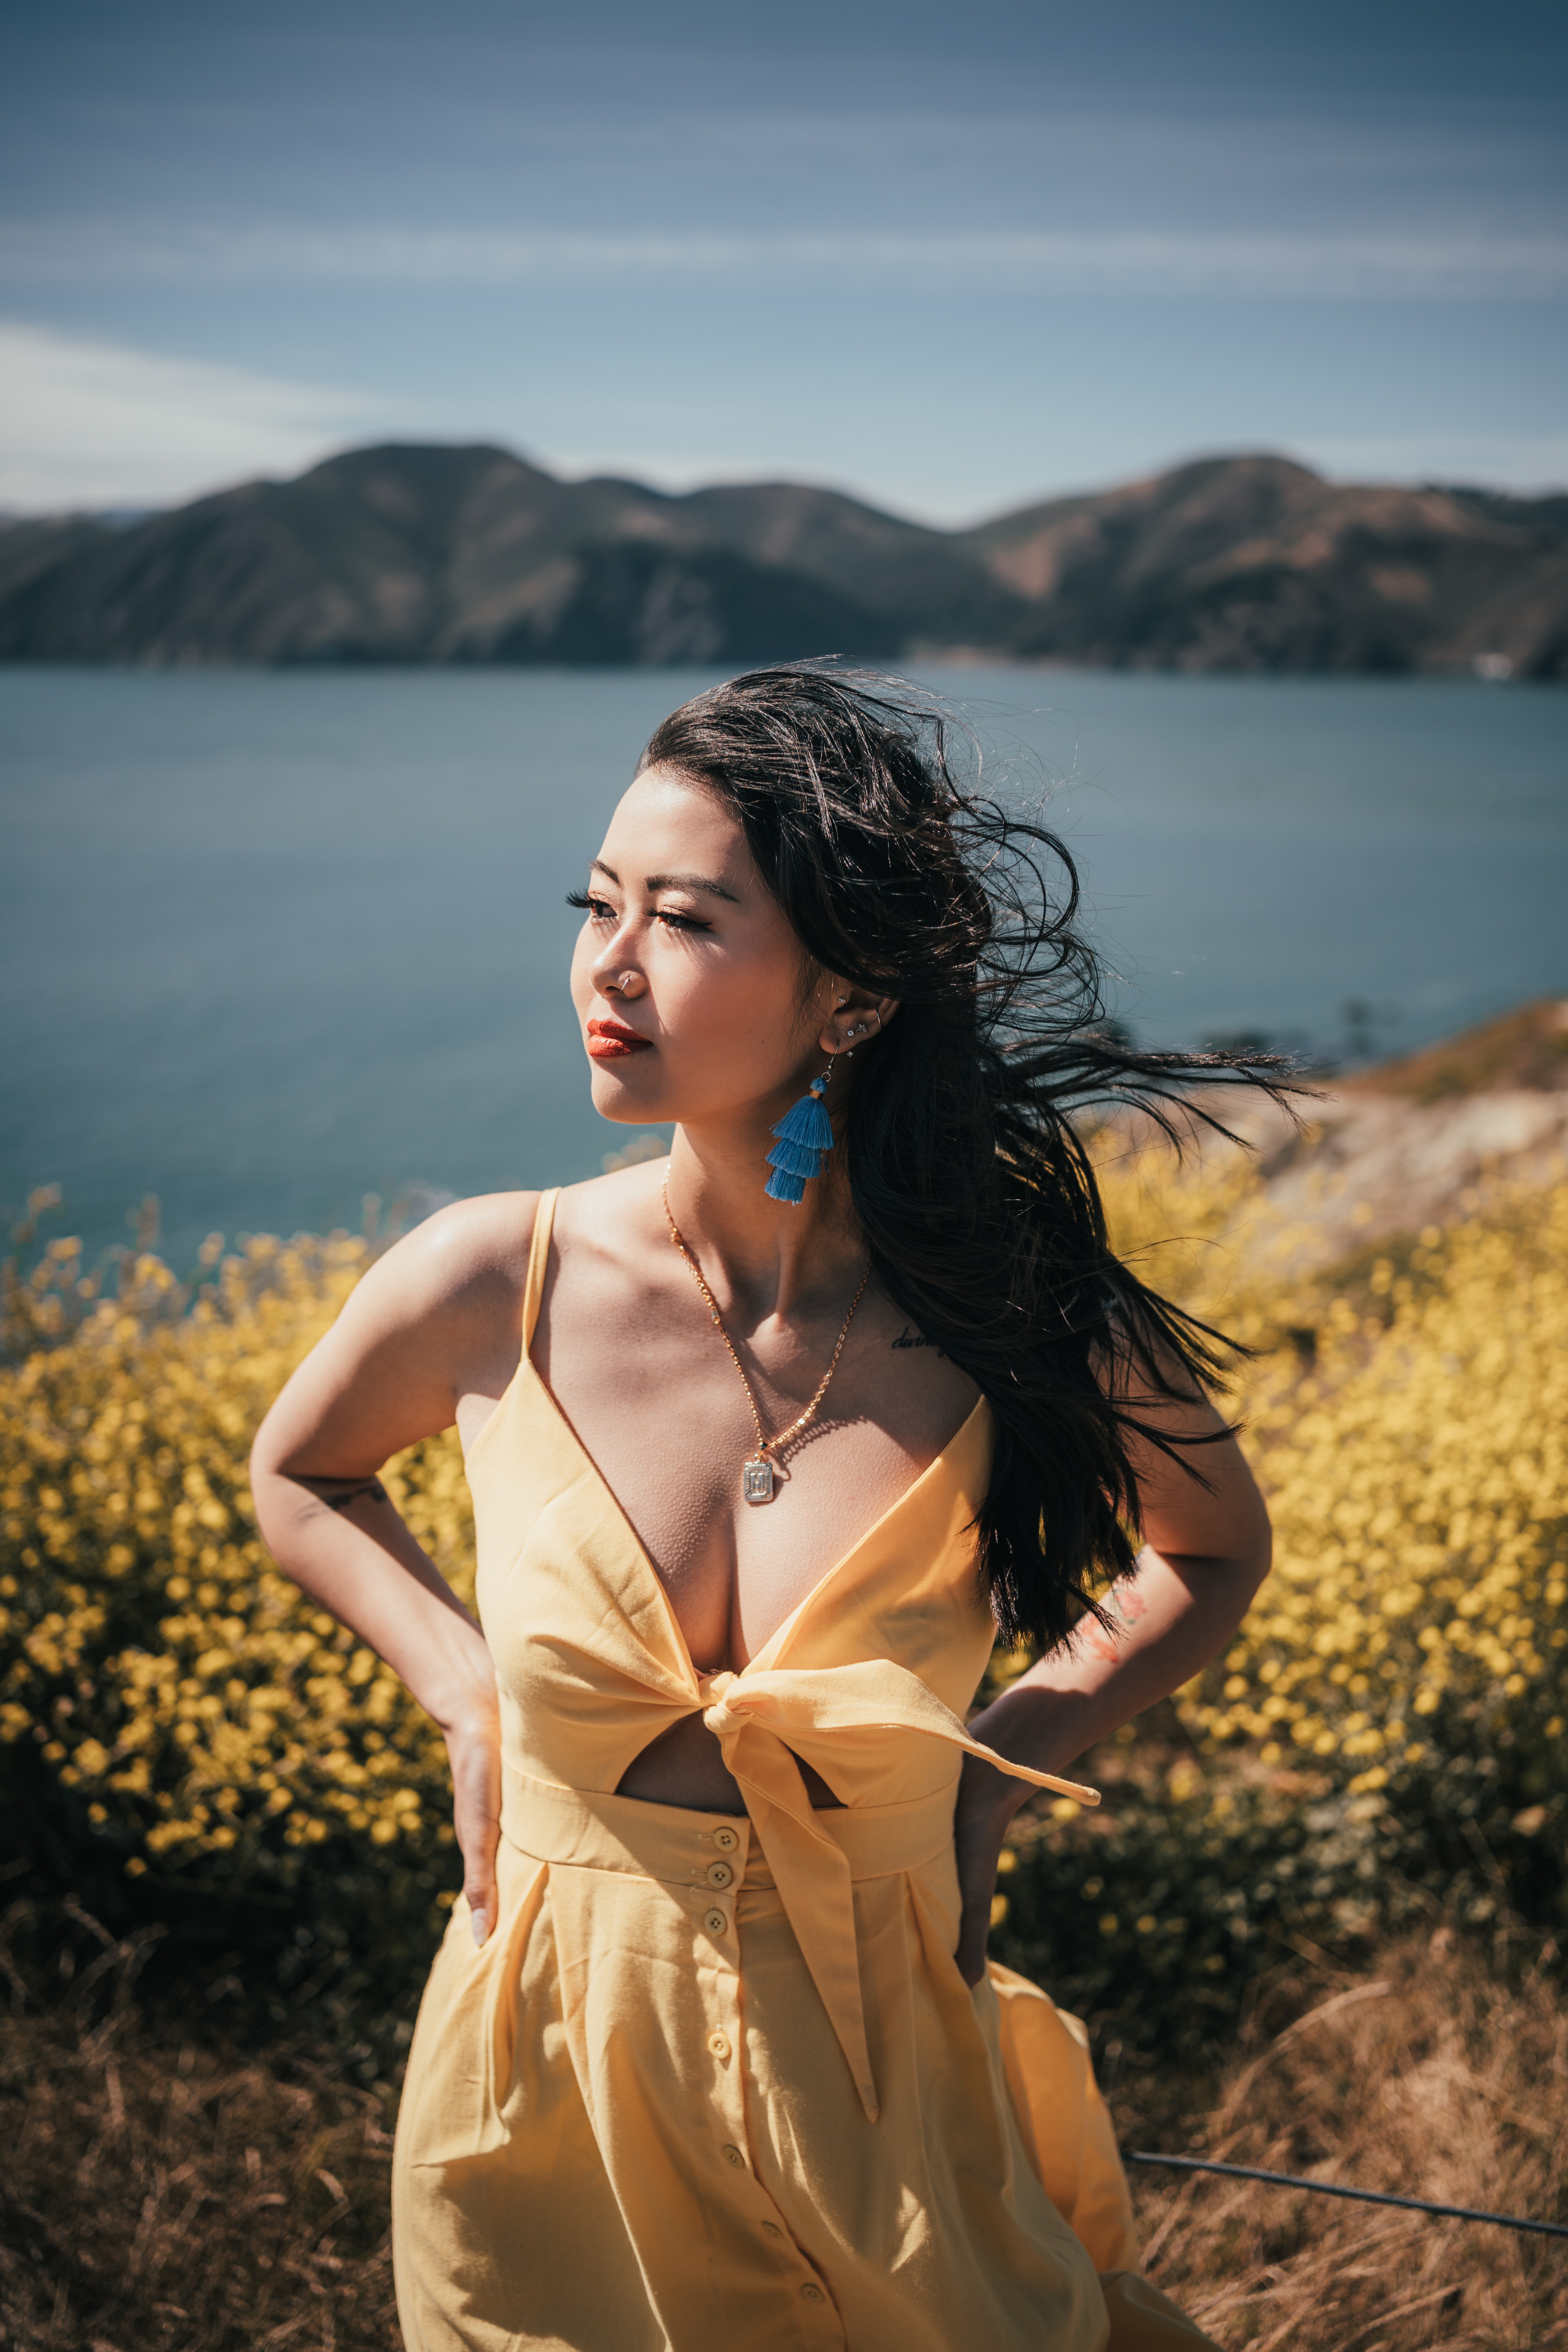
woman, sky, water, cloud, plant, hairstyle, People in nature, nature, mountain, flash photography, happy, sunlight, waist, grass, lake, morning, landscape, summer, fashion design, day dress, long hair, beauty, formal wear, grassland, trunk, fashion model, jewellery, brown hair, gown, hill, wilderness, abdomen, peach, horizon, lake district, ocean, vacation, portrait photography, coast, rock, photo shoot, evening, wildflower, field, portrait, tourism, sea